Unison (software)

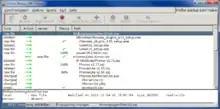
GTK+ GUI

GUI versions of Unison exist for interactive use. Under Windows and Linux they are generally based on GTK+. The GUI versions allow an easier overview of the replicas and the proposed synchronization. Changes can be marked individually by keyboard or mouse and then implemented in bundles.